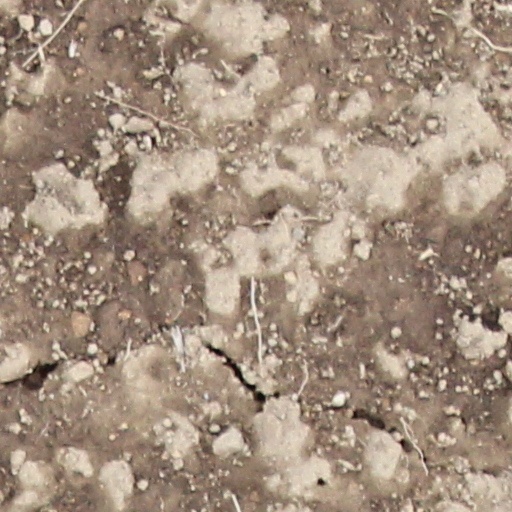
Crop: wheat